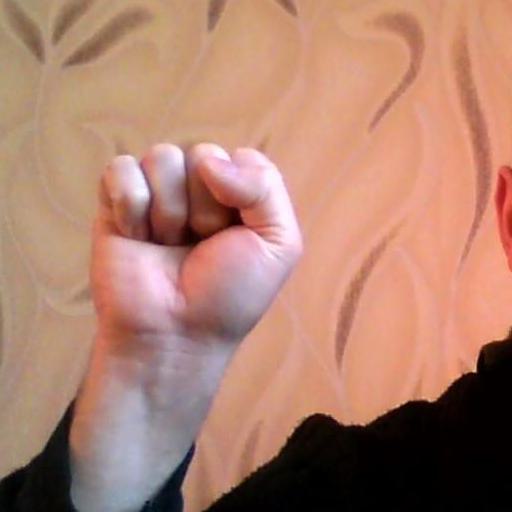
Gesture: fist